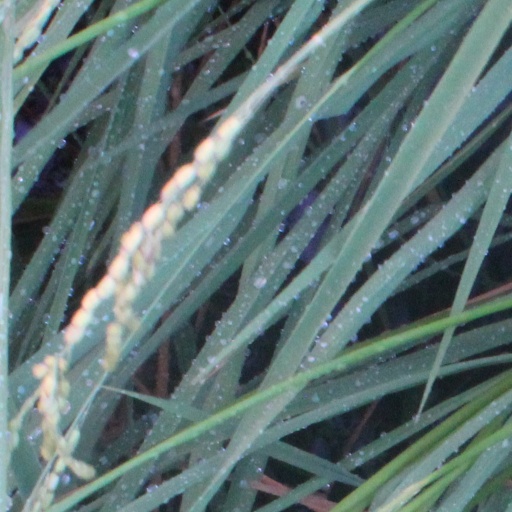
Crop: rice